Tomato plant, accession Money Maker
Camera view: vertical (180 deg); turntable rotation: 270 degrees
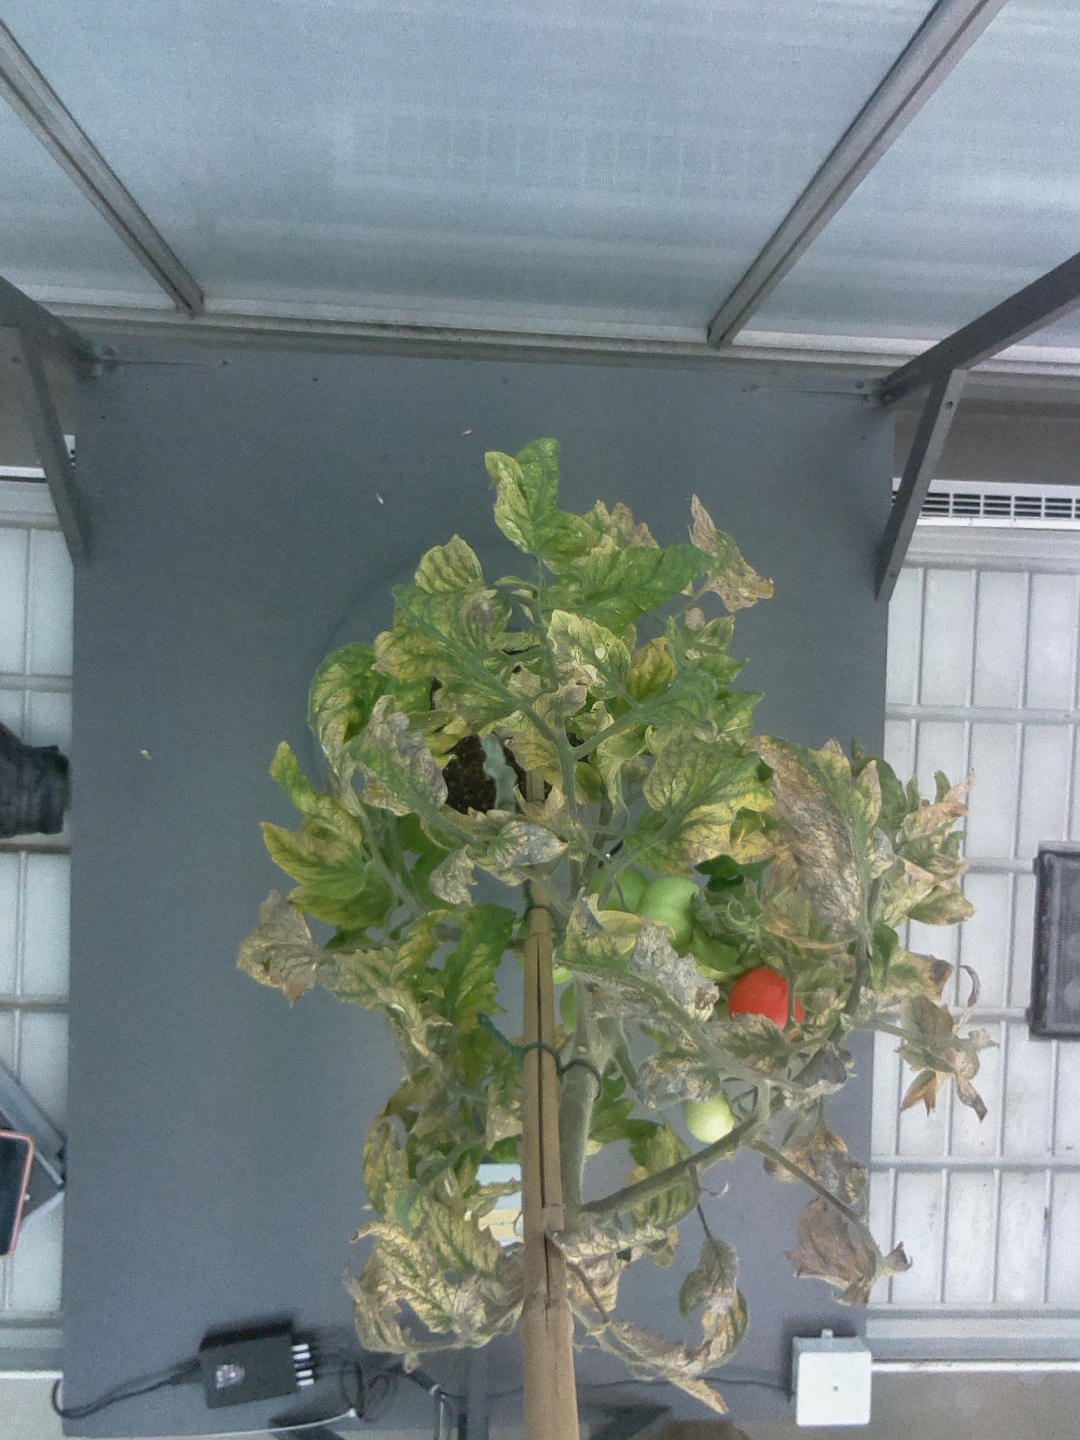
BBCH growth stage 81: 10%-20% of fruits show typical fully ripe color